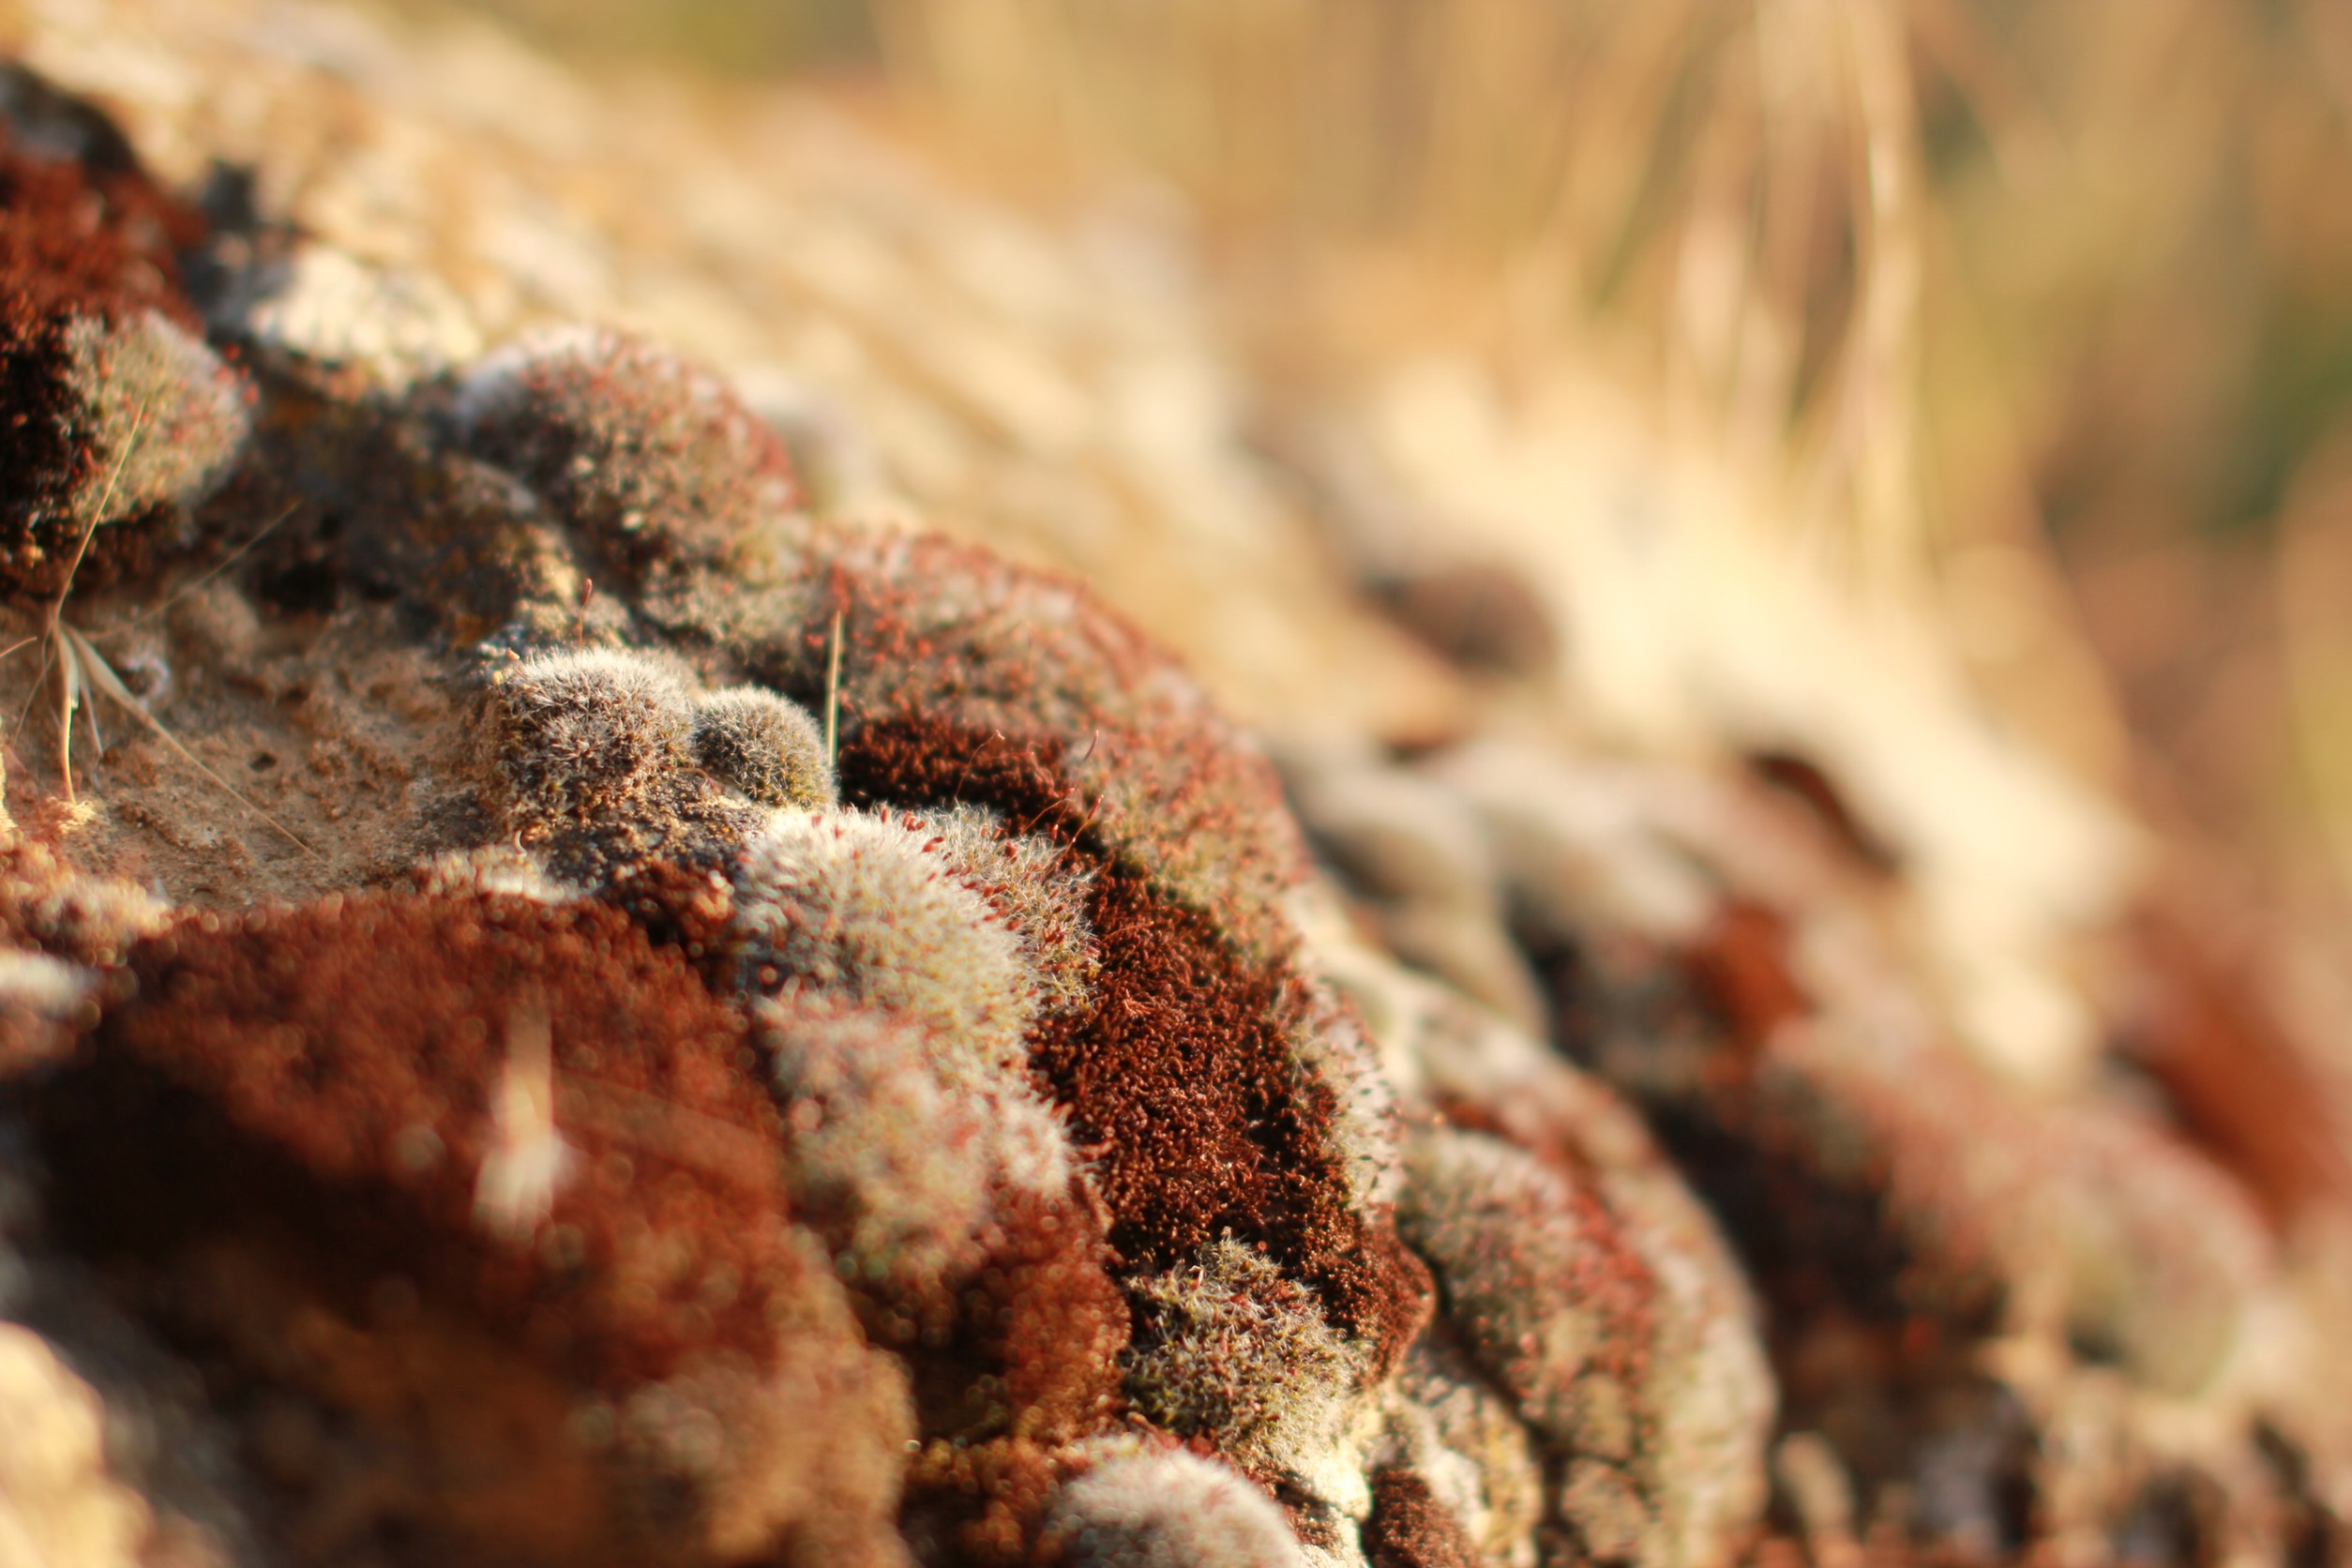
nature, rock, growth, plant, leaf, wildlife, food, macro, soil, botany, reptile, closeup, braid, ecology, close up, focus, organic, macro photography, plait, grass family